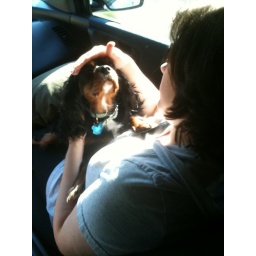
Audrey girl getting some pets and snuggles in the car from a prego Aunt Bridgid. So cute!